Kílian Jornet

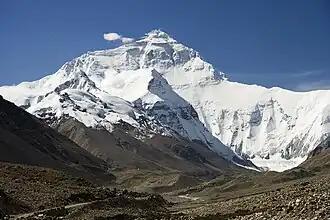
Jornet climbed Everest twice in 2017 without the use of supplemental oxygen. Controversy:

Summits of My Life was a project, trying to set ascent and descent records for some of the world's major mountains: